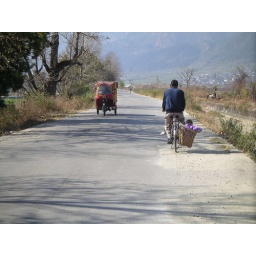
Little girl in basket near Erhai lake, Dali.